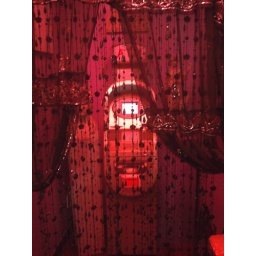
yes, that's really what it is. under a pink light, behind a cheesy beaded curtain and everything.